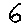
Label: 6